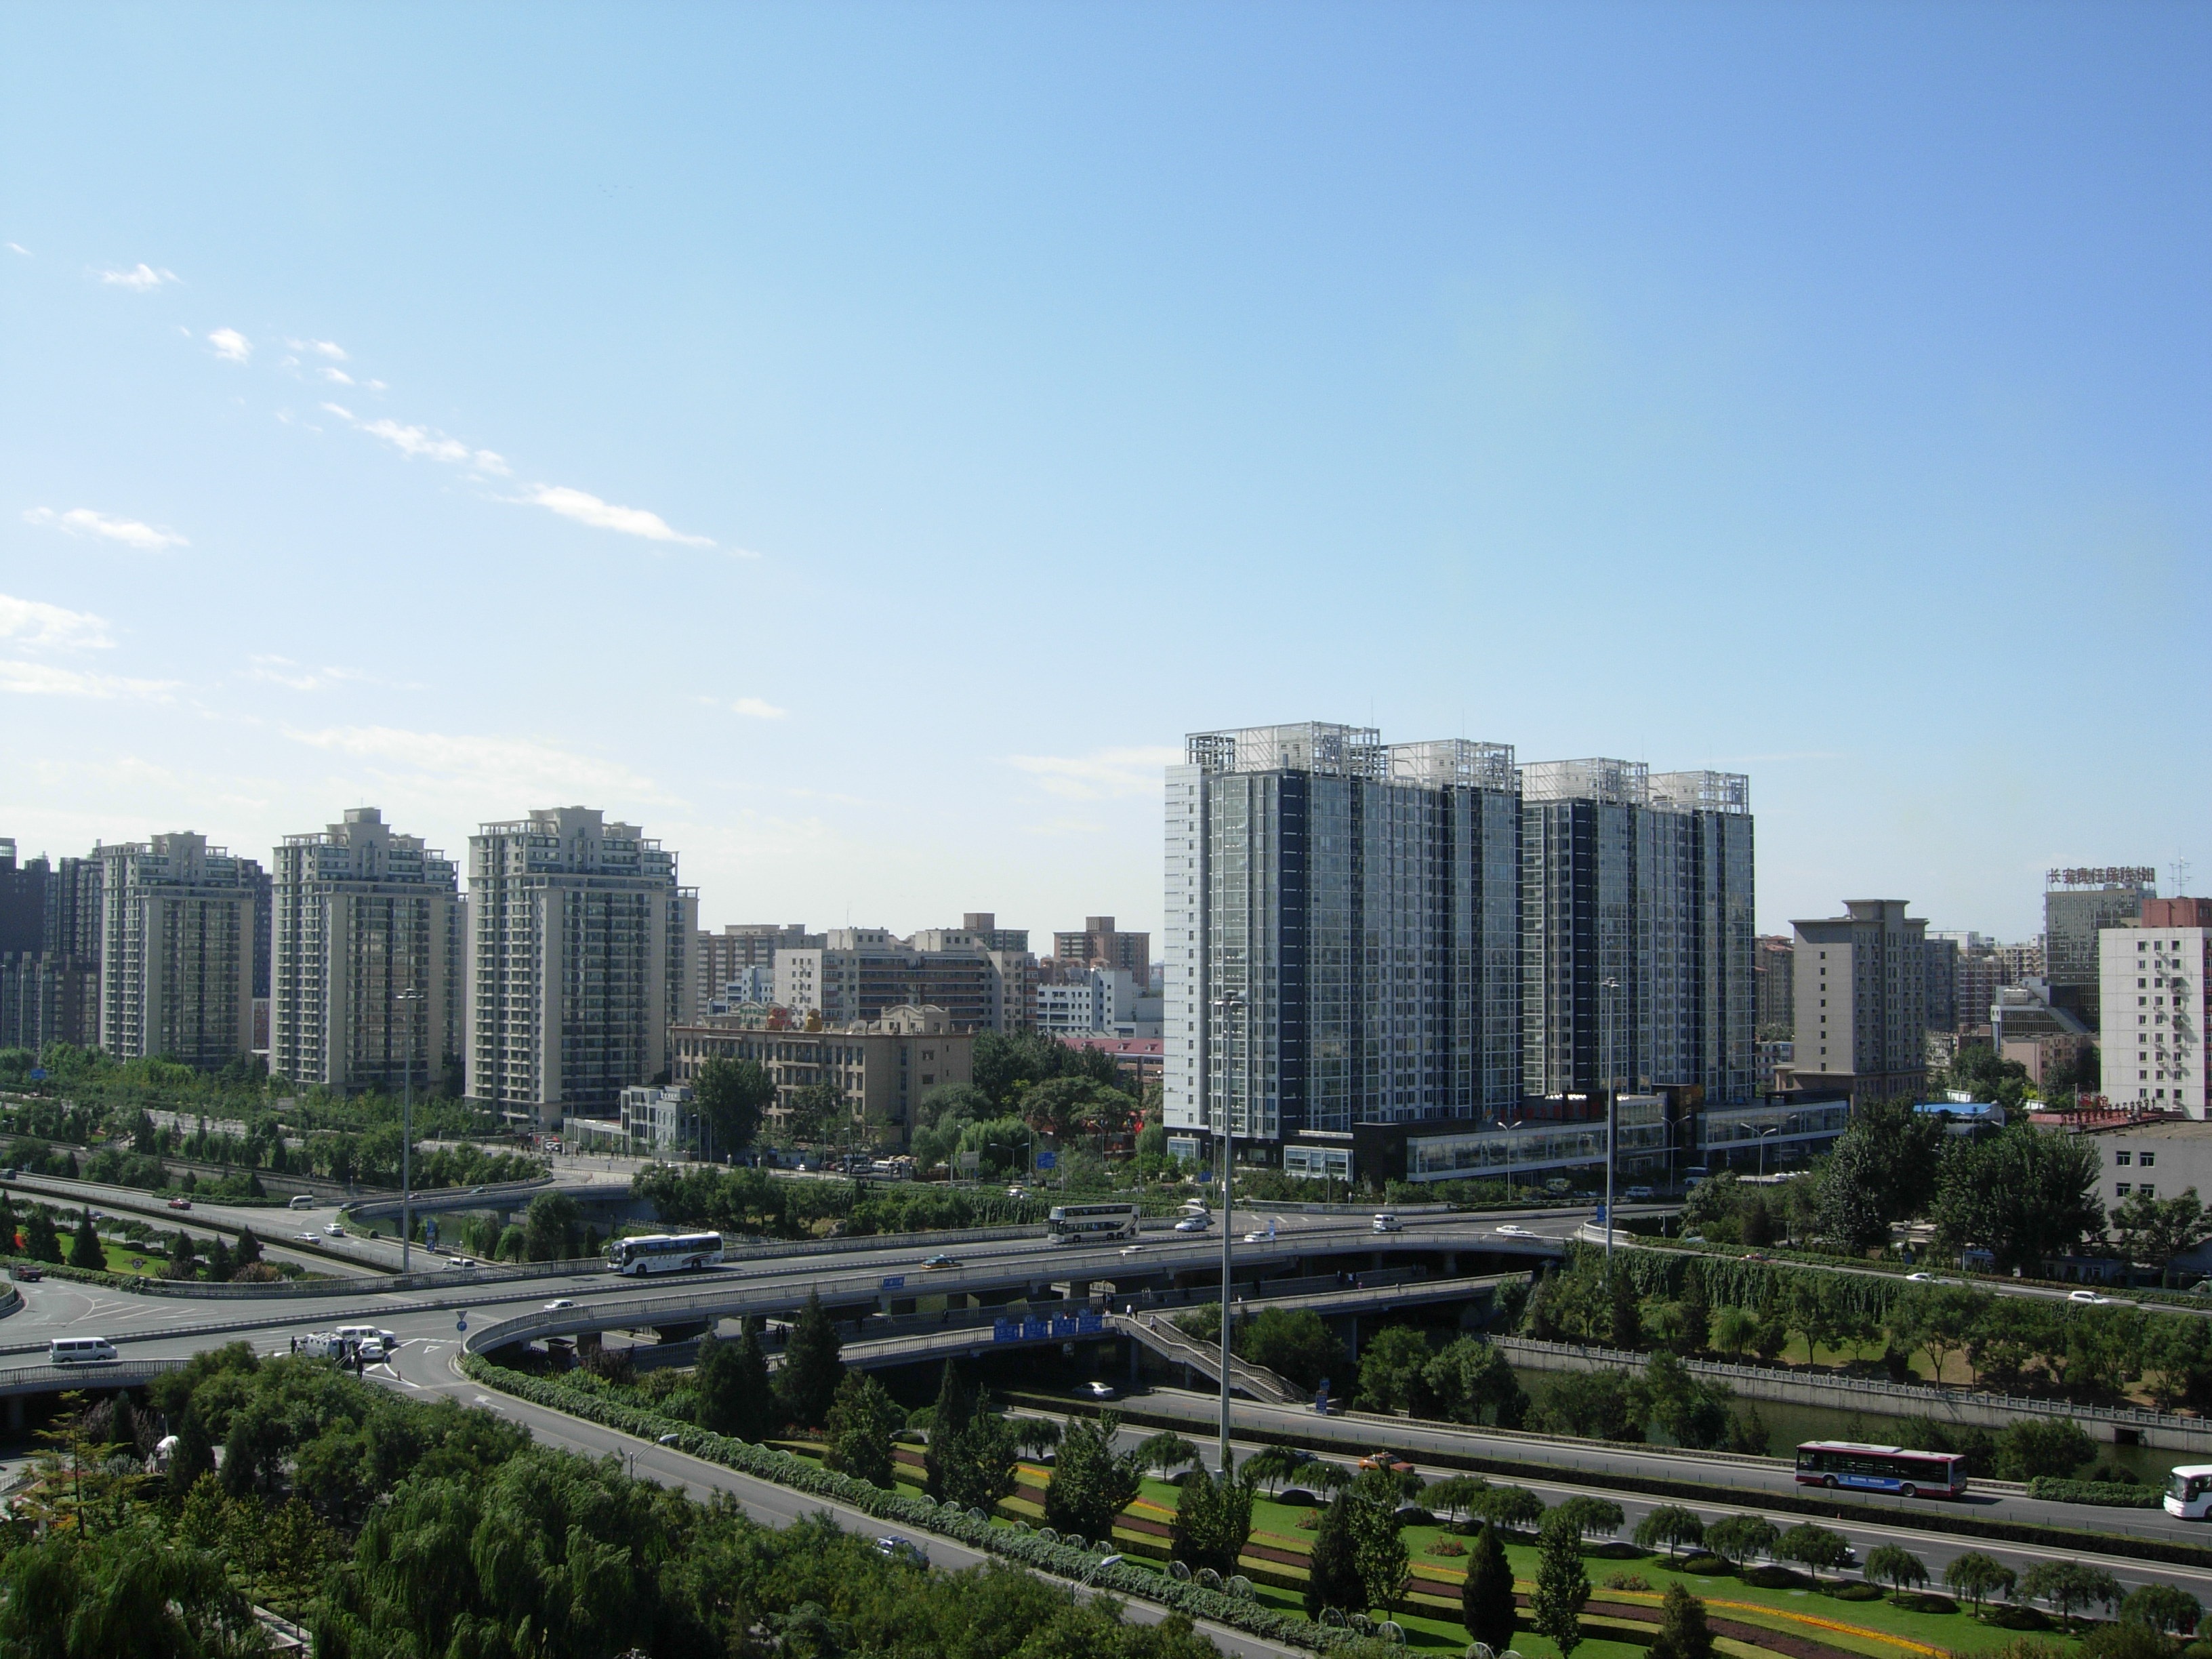
horizon, group, skyline, highway, city, skyscraper, cityscape, panorama, downtown, transport, suburb, tower, landmark, tower block, north, beijing, metropolis, condominium, neighbourhood, bird's eye view, aerial photography, lou, urban area, residential area, human settlement, metropolitan area